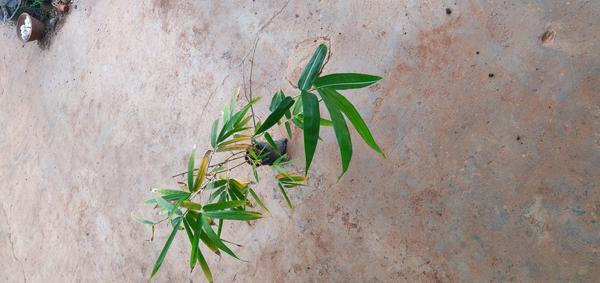
Plant: Bamboo